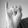
ASL letter: I